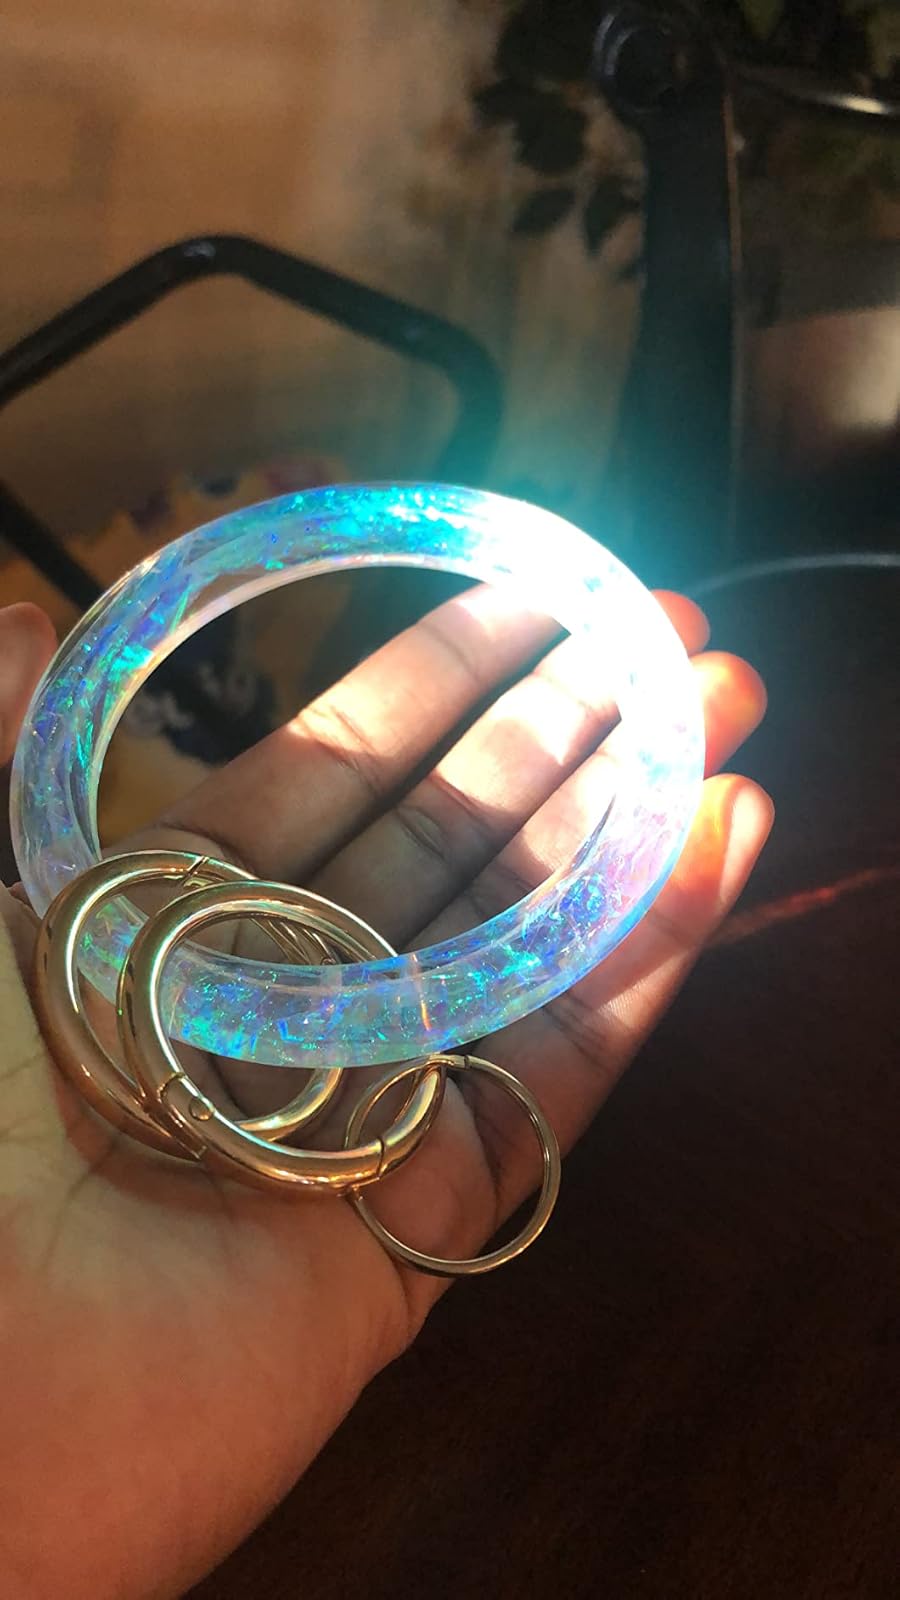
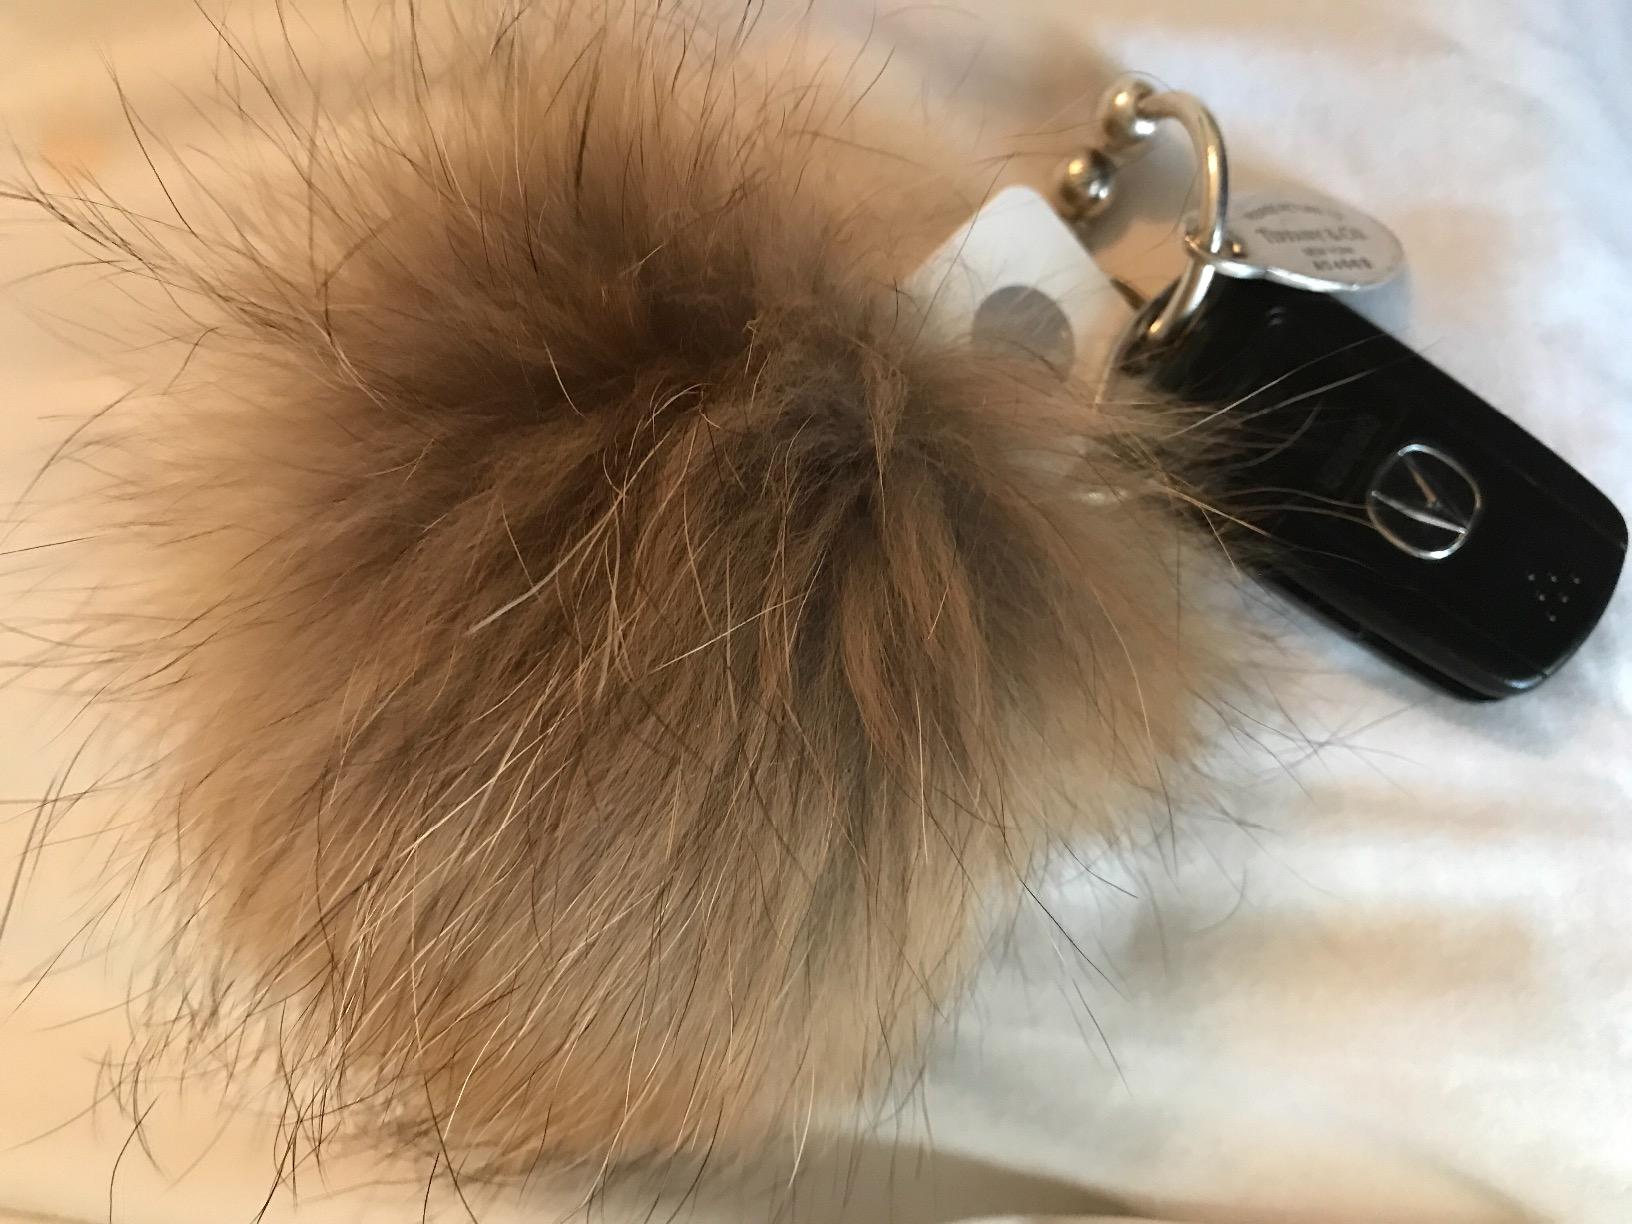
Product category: accessories_keychain
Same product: no